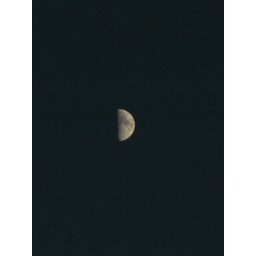
First quarter moon in the sky south of my house